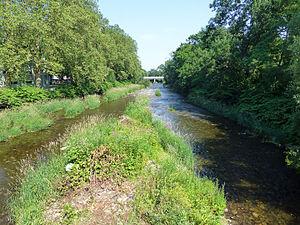
La Thur à Cernay (Haut-Rhin)
La Thur est une rivière alsacienne de la région Grand Est, affluente de rive gauche de l'Ill. Elle est voisine de la Doller située dans la vallée de Masevaux. Elle irrigue une vallée industrielle orientée vers l'est sur le flanc sud du Grand Ballon. Sa pollution lui a valu de bénéficier en 1983 du premier contrat de rivière en France.